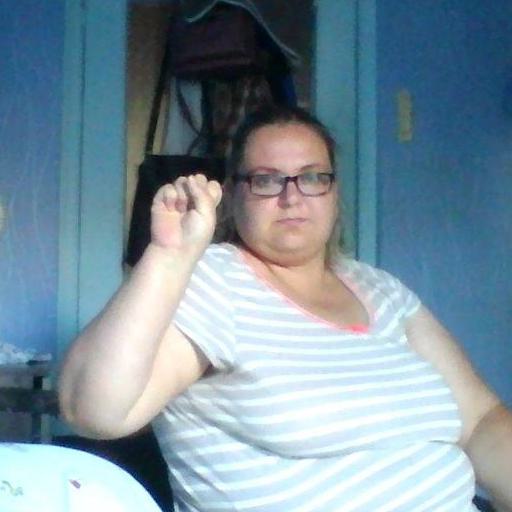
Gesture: fist